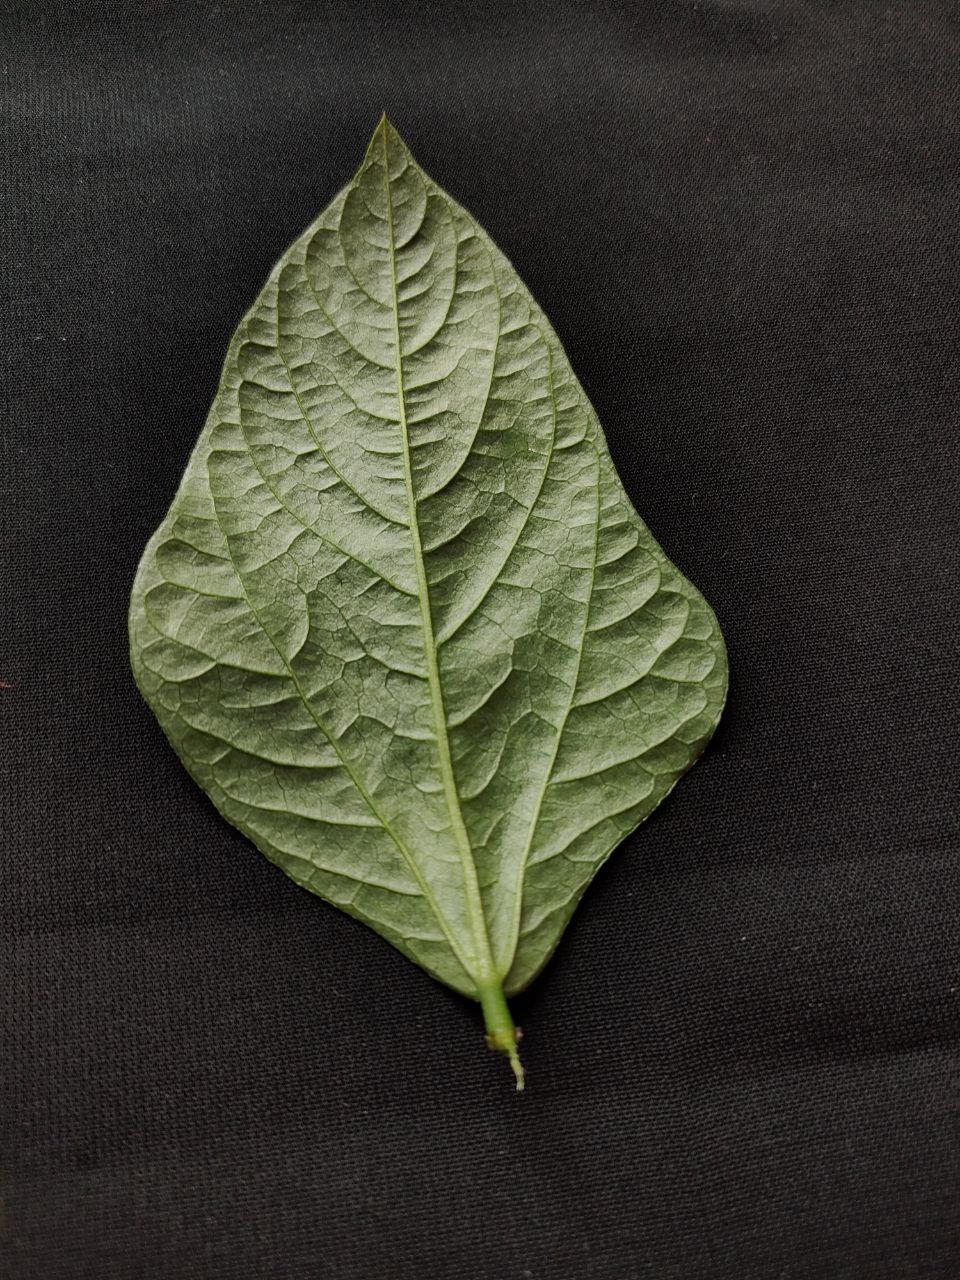
Crop: cowpea
Leaf condition: Fresh Leaf